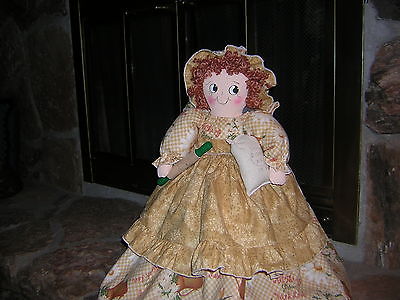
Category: toaster